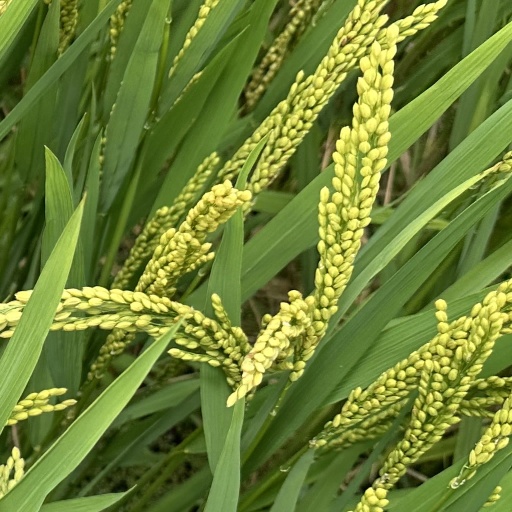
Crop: rice